Simon Hoggart

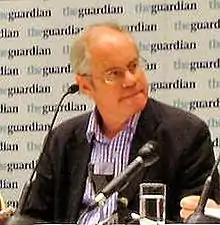
Hoggart in 2006

Simon David Hoggart (26 May 1946 – 5 January 2014) was an English journalist and broadcaster. He wrote on politics for "The Guardian", and on wine for "The Spectator". Until 2006, he presented "The News Quiz" on BBC Radio 4. His journalism sketches have been published in a series of books.